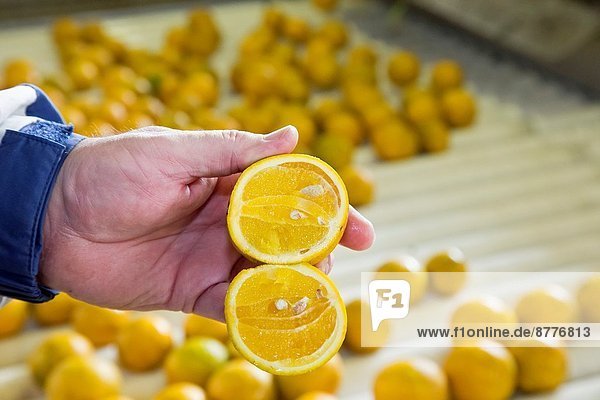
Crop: unknown
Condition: citrus_greening_disease